Norma Plummer

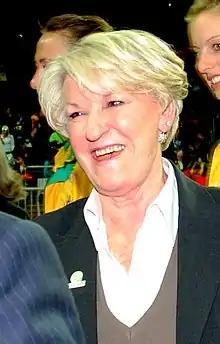

Norma Margaret Plummer AM (born 24 November 1944) is a former Australian national player who also served as netball coach for both Australia and South Africa. She was coach of Australia from 2003 to 2011, ending her coaching career with the Diamonds on 67 victories from 89 Tests — a success rate of 75 per cent. She was replaced as coach of Australia by Lisa Alexander. She was appointed a Member of the Order of Australia for her services to the sport. In November 2022 it was announced she would be returning to South Africa to coach the South Africa national netball side the Spar Proteas starting in 2022. The announcement came ahead of the 2023 Netball World Cup that is currently held in South Africa.